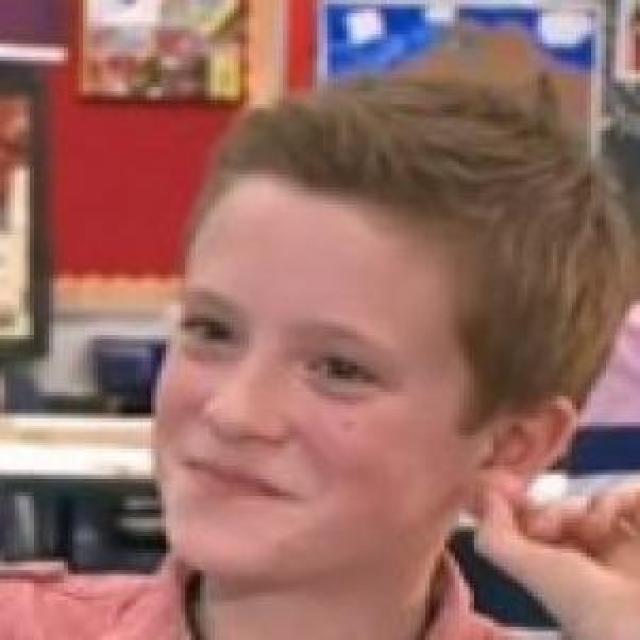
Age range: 0-12